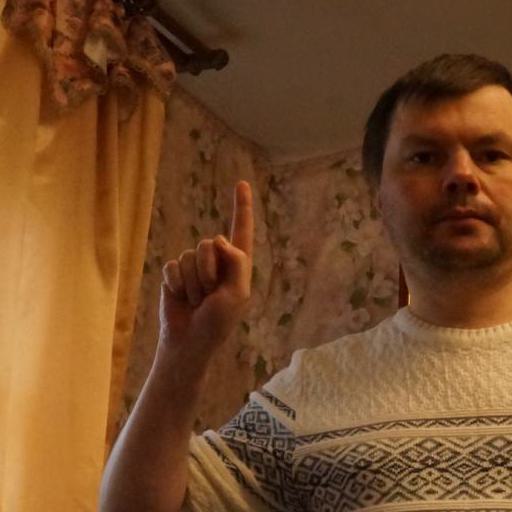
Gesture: one